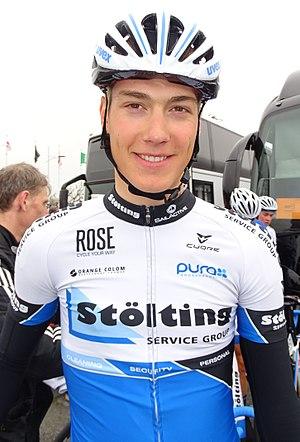
Reportage réalisé le vendredi 18 mars à l'occasion du départ de la Handzame Classic 2016 à Bredene, Belgique.
Jonas Tenbrock, né le 16 décembre 1995 à Bocholt, est un coureur cycliste allemand.
La saison 2016 de l'équipe cycliste Stölting Service Group est la dixième de cette équipe.